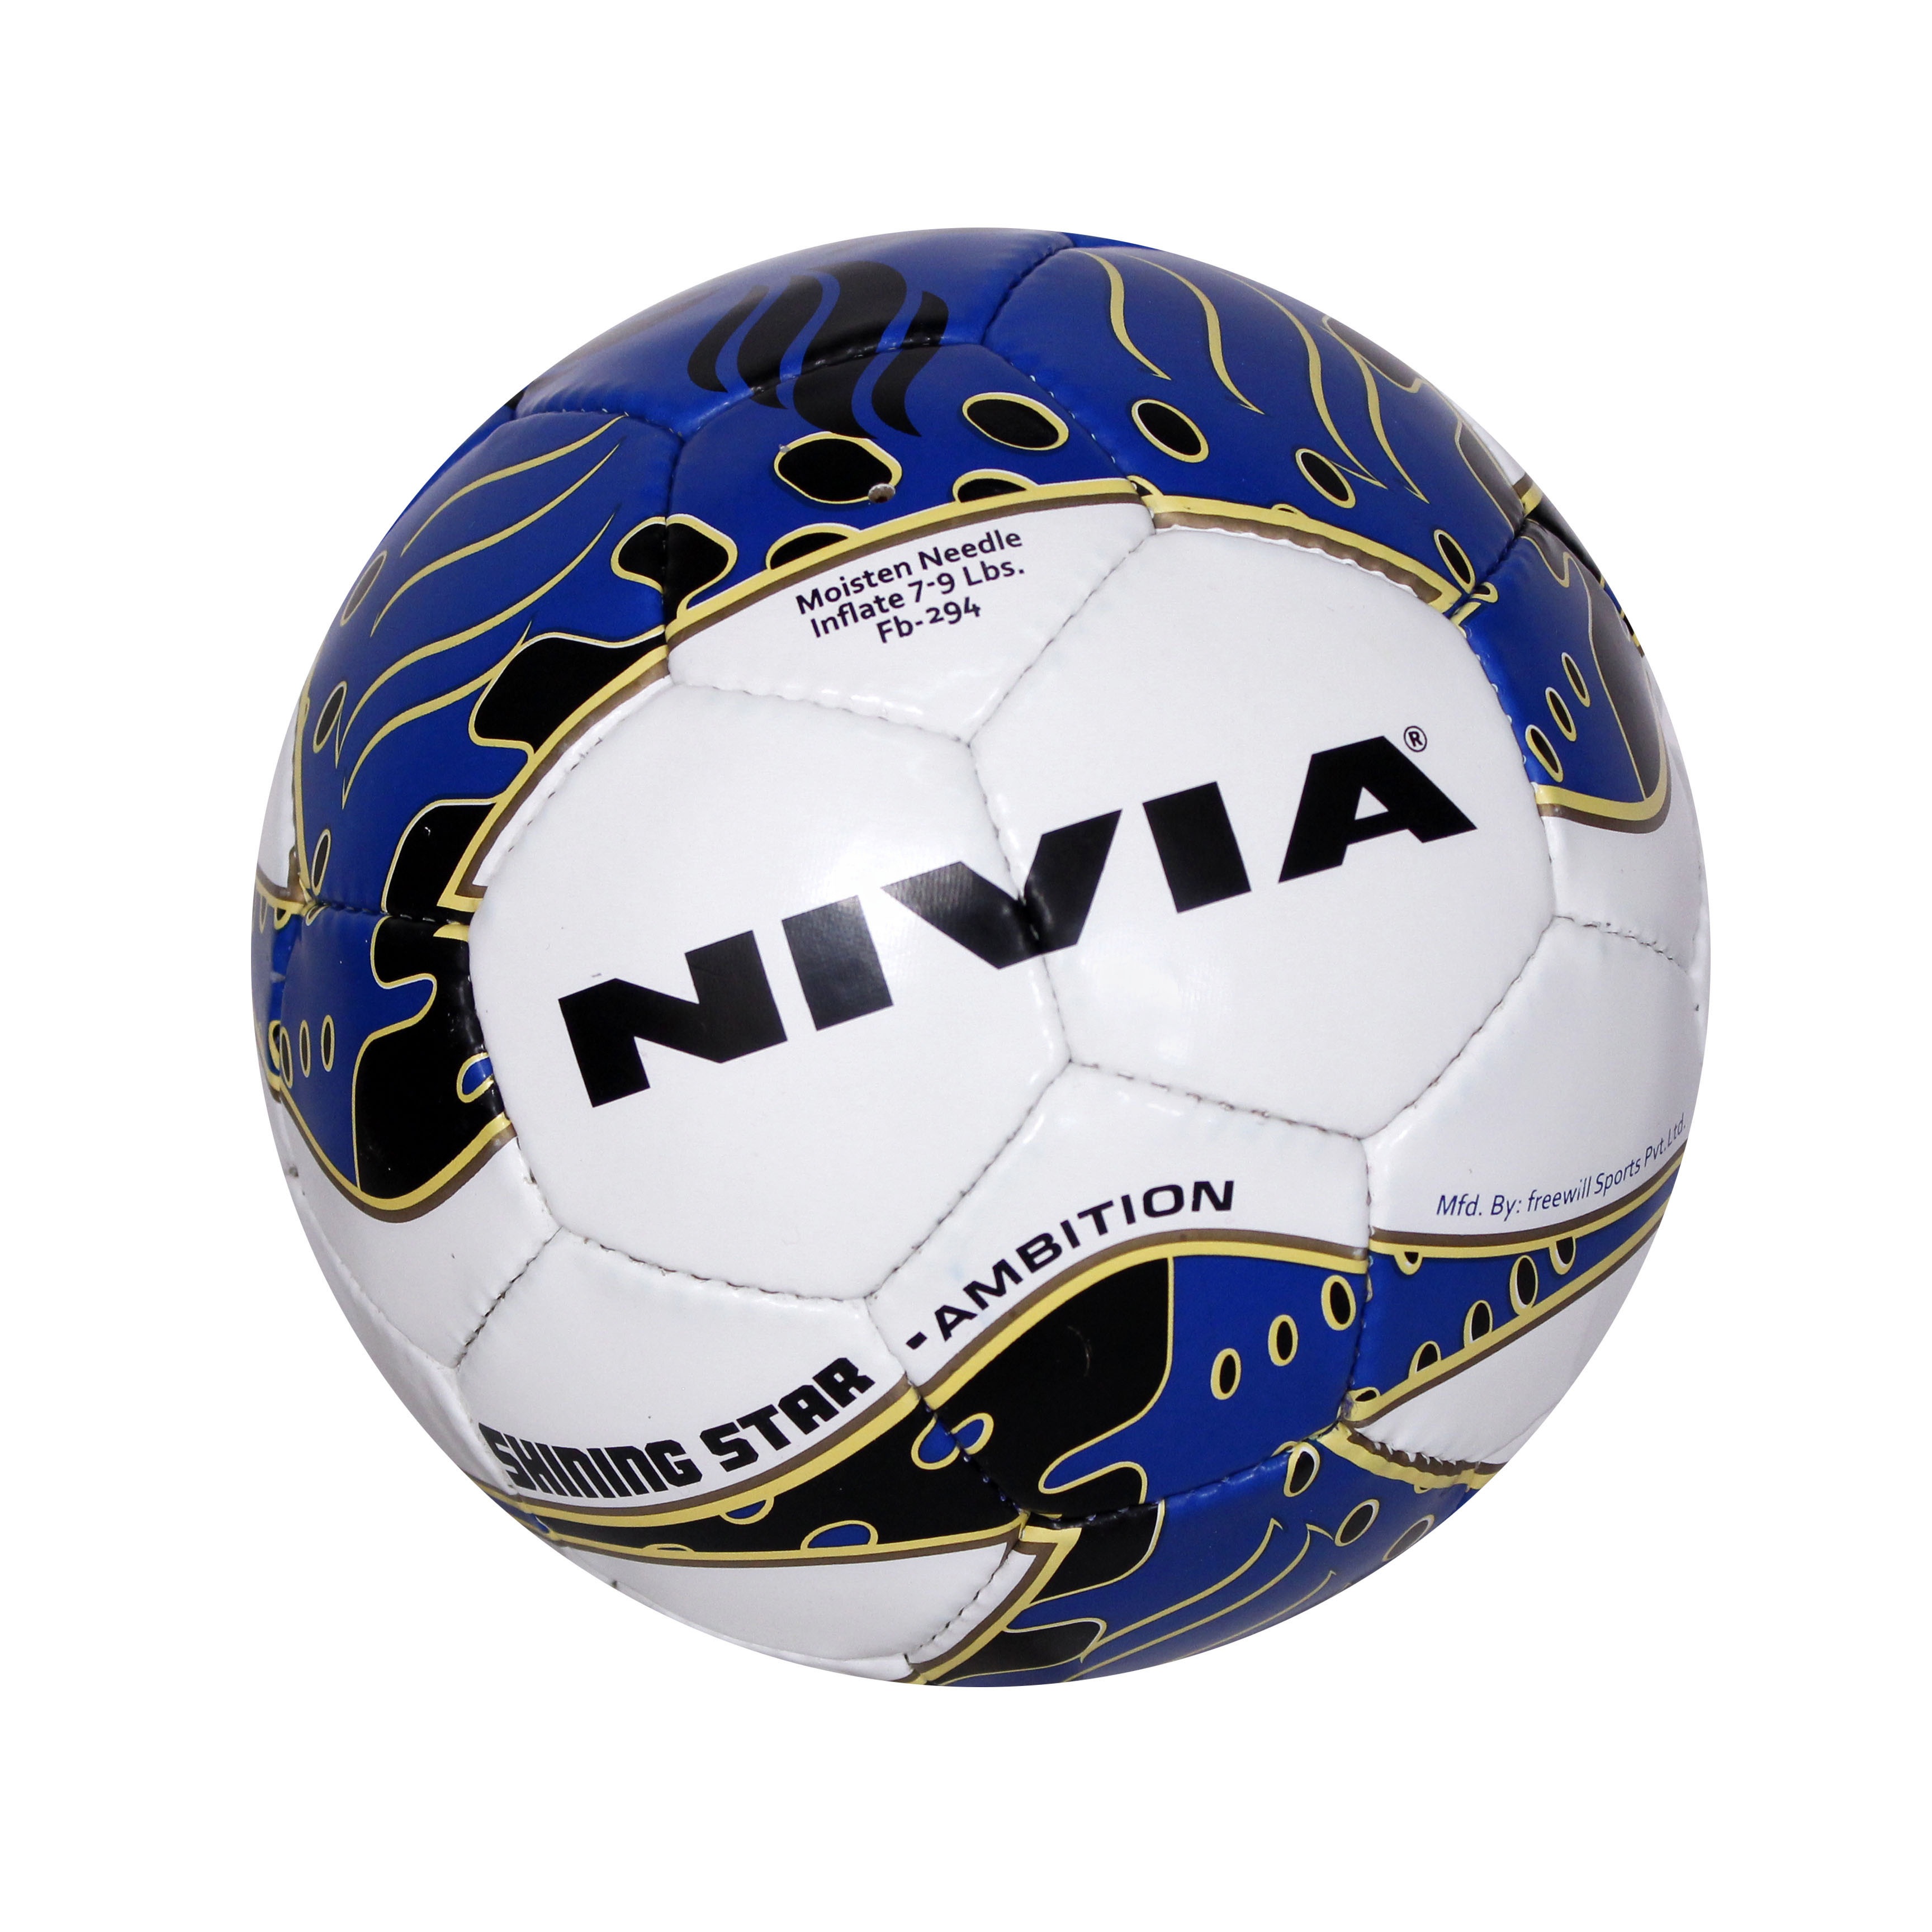
person, sport, game, travel, female, asian, cup, young, flag, soccer, football, goal, smile, player, sports equipment, outdoors, national, happy, ball, match, championship, event, indian, tournament, kick, indonesian